Martin Stoev

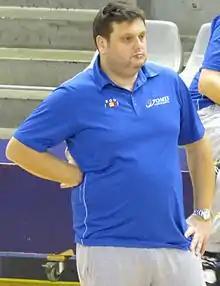
Martin Stoev in 2014

Martin Stoyanov Stoev (born 3 December 1971 in Sofia) is a Bulgarian volleyball coach and former player. He currently is head coach of the Romanian team CVM Tomis Constanța.